Religion in North Korea

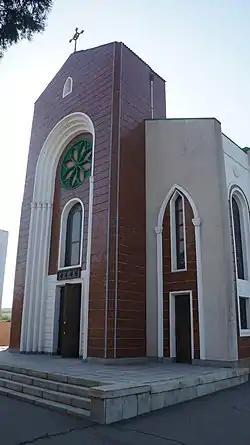
Changchung Cathedral, seat of the Roman Catholic Diocese of Pyongyang

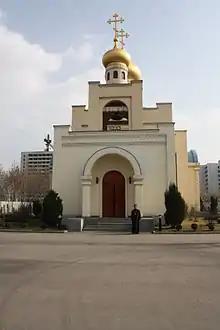
Church of the Life-Giving Trinity of the Russian Orthodox Church in Pyongyang

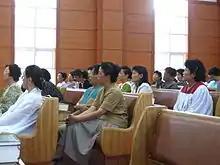
Attendees at the Protestant Bongsu Church in Pyongyang

Christianity became very popular in northern Korea from the late 18th century to the 19th century. The first Catholic missionaries arrived in 1794, a decade after the return of Yi Sung-hun, a diplomat who was the first baptised Korean in Beijing. He established a grassroots lay Catholic movement in the peninsula. However, the writings of the Jesuit missionary Matteo Ricci, who was resident at the imperial court in Beijing, had been already brought to Korea from China in the 17th century. Scholars of the "Silhak" ("Practical Learning"), were attracted to Catholic doctrines, and this was a key factor for the spread of the Catholic faith in the 1790s. The penetration of Western ideas and Christianity in Korea became known as "Seohak" ("Western Learning"). A study of 1801 found that more than half of the families that had converted to Catholicism were linked to the Silhak school. Largely because converts refused to perform Confucian ancestral rituals, the Joseon government prohibited the proselytisation of Christianity. Some Catholics were executed during the early 19th century, but the restrictive law was not strictly enforced.